Eileen Flynn (politician)

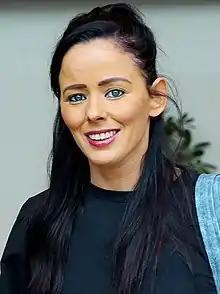
Flynn in 2020

Flynn stood as a candidate for the Labour Panel in the 2020 Seanad election but missed out by a very narrow margin. On 28 June 2020, she became a senator after being nominated by the Taoiseach, and in doing so became the first-ever Traveller to be a member of the Oireachtas. Pavee Point, the Traveller Advocacy organisation, hailed her ascension to the Seanad as "historic", as did the National Women's Council of Ireland. David Norris, the longest-serving member of the Senate, called her nomination a significant advance. Flynn stated her objectives in the Seanad will be "mental health services, unemployment among Travellers, opportunities for minority groups and getting hate-crime legislation enacted".